American Eagle (airline brand)

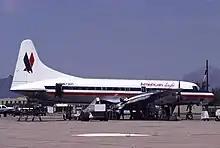
A Convair 580, similar to the one operating the inaugural American Eagle flight

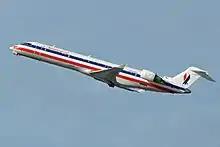
An American Eagle Bombardier CRJ700 in the airline's previous livery

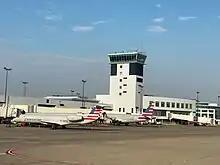
American Eagle aircraft parked at Cincinnati/Northern Kentucky International Airport.

Before the Airline Deregulation Act in 1978, most major US air carriers maintained close relationships with independent regional carriers to feed passengers from smaller markets into larger cities, and, in turn, onto larger legacy carriers. In the post-regulation era, the hub-and-spoke system gained prominence, and to feed traffic from smaller markets to these newly established hubs, the major carriers outsourced regional operations to these smaller carriers. These relationships included the use of code sharing, shared branding, and listing regional partners in the computer reservations systems of the mainline carrier.